Marwin Hitz

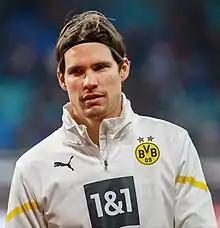
Hitz with Borussia Dortmund in 2021

Marwin Hitz (born 18 September 1987) is a Swiss professional footballer who plays as a goalkeeper for Swiss Super League club Basel and the Switzerland national team.